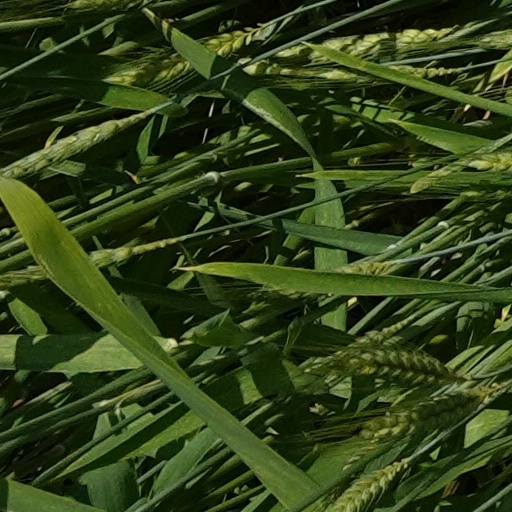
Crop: wheat